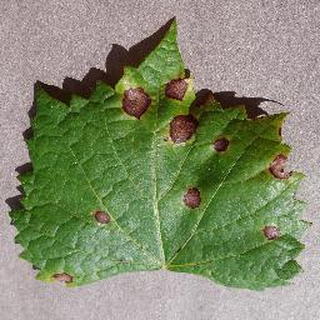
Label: grape_black_rot